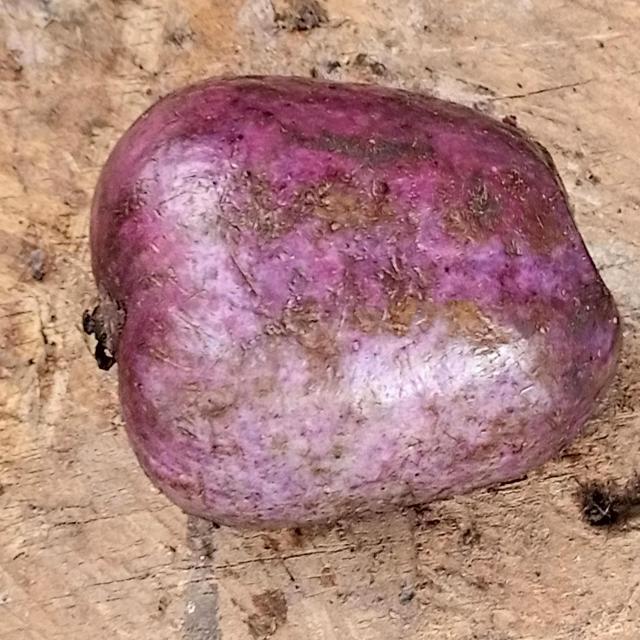
Plum grade: unripe